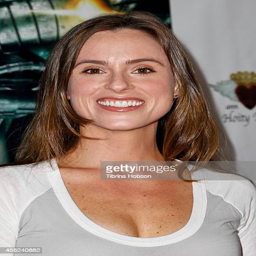
film actor attends the premiere